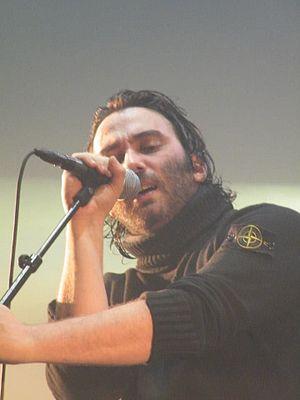
MIAMI TOUR A RENNES
Damien Saez, né le 1ᵉʳ août 1977 à Saint-Jean-de-Maurienne en Savoie, d'un père français d'origine espagnole et d'une mère algérienne, est un auteur-compositeur-interprète, instrumentiste et poète français.